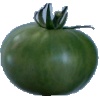
Label: Tomato not Ripened 1